Optical transport network

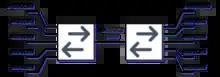
Function diagram 200 Gbit/s transponder/muxponder, aggregating 4x40 Gbit/s and 4x10 Gbit/s in to into a single 200 Gbit/s /OTU2C standard OTN trunk.

An optical transport network (OTN) is a digital wrapper that encapsulates frames of data, to allow multiple data sources to be sent on the same channel. This creates an optical virtual private network for each client signal.